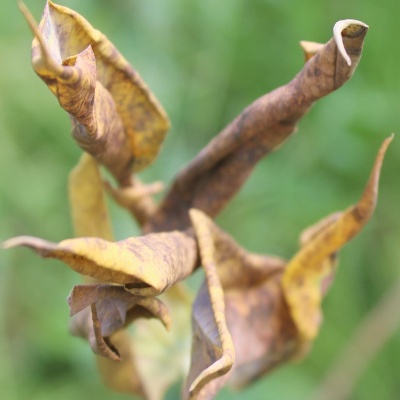
Crop: Cassava
Condition: bacterial blight